La Belle Ferronnière

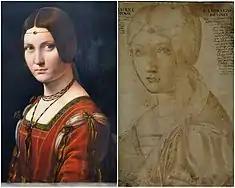
"Bella Ferronnière" and the alleged portrait of Beatrice d'Este compared: the pose is similar, but the clothing is different; even the look varies significantly.

Karl Morgenstern (1813) and other critics noted some similarities with the drawing number 209 preserved in the Uffizi, executed in lapis and watercolor but retouched a little hard everywhere by a hand of the sixteenth century, which was identified by Father Sebastiano Resta (XVII century) as a portrait of Beatrice d'Este and attributed to Leonardo da Vinci . So also Dalli Regoli (1985), who considered the drawing the copy from a lost original by Leonardo. The most notable similarities are in the clothing and the ornament. The necklace, with its alternating black beading, perhaps references the colors of an ermine and the three strands might reference her three pregnancies.